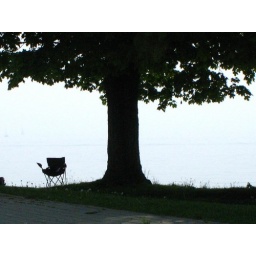
A folding deck chair situated in a cool spot under a maple tree at Heydenshore park today.